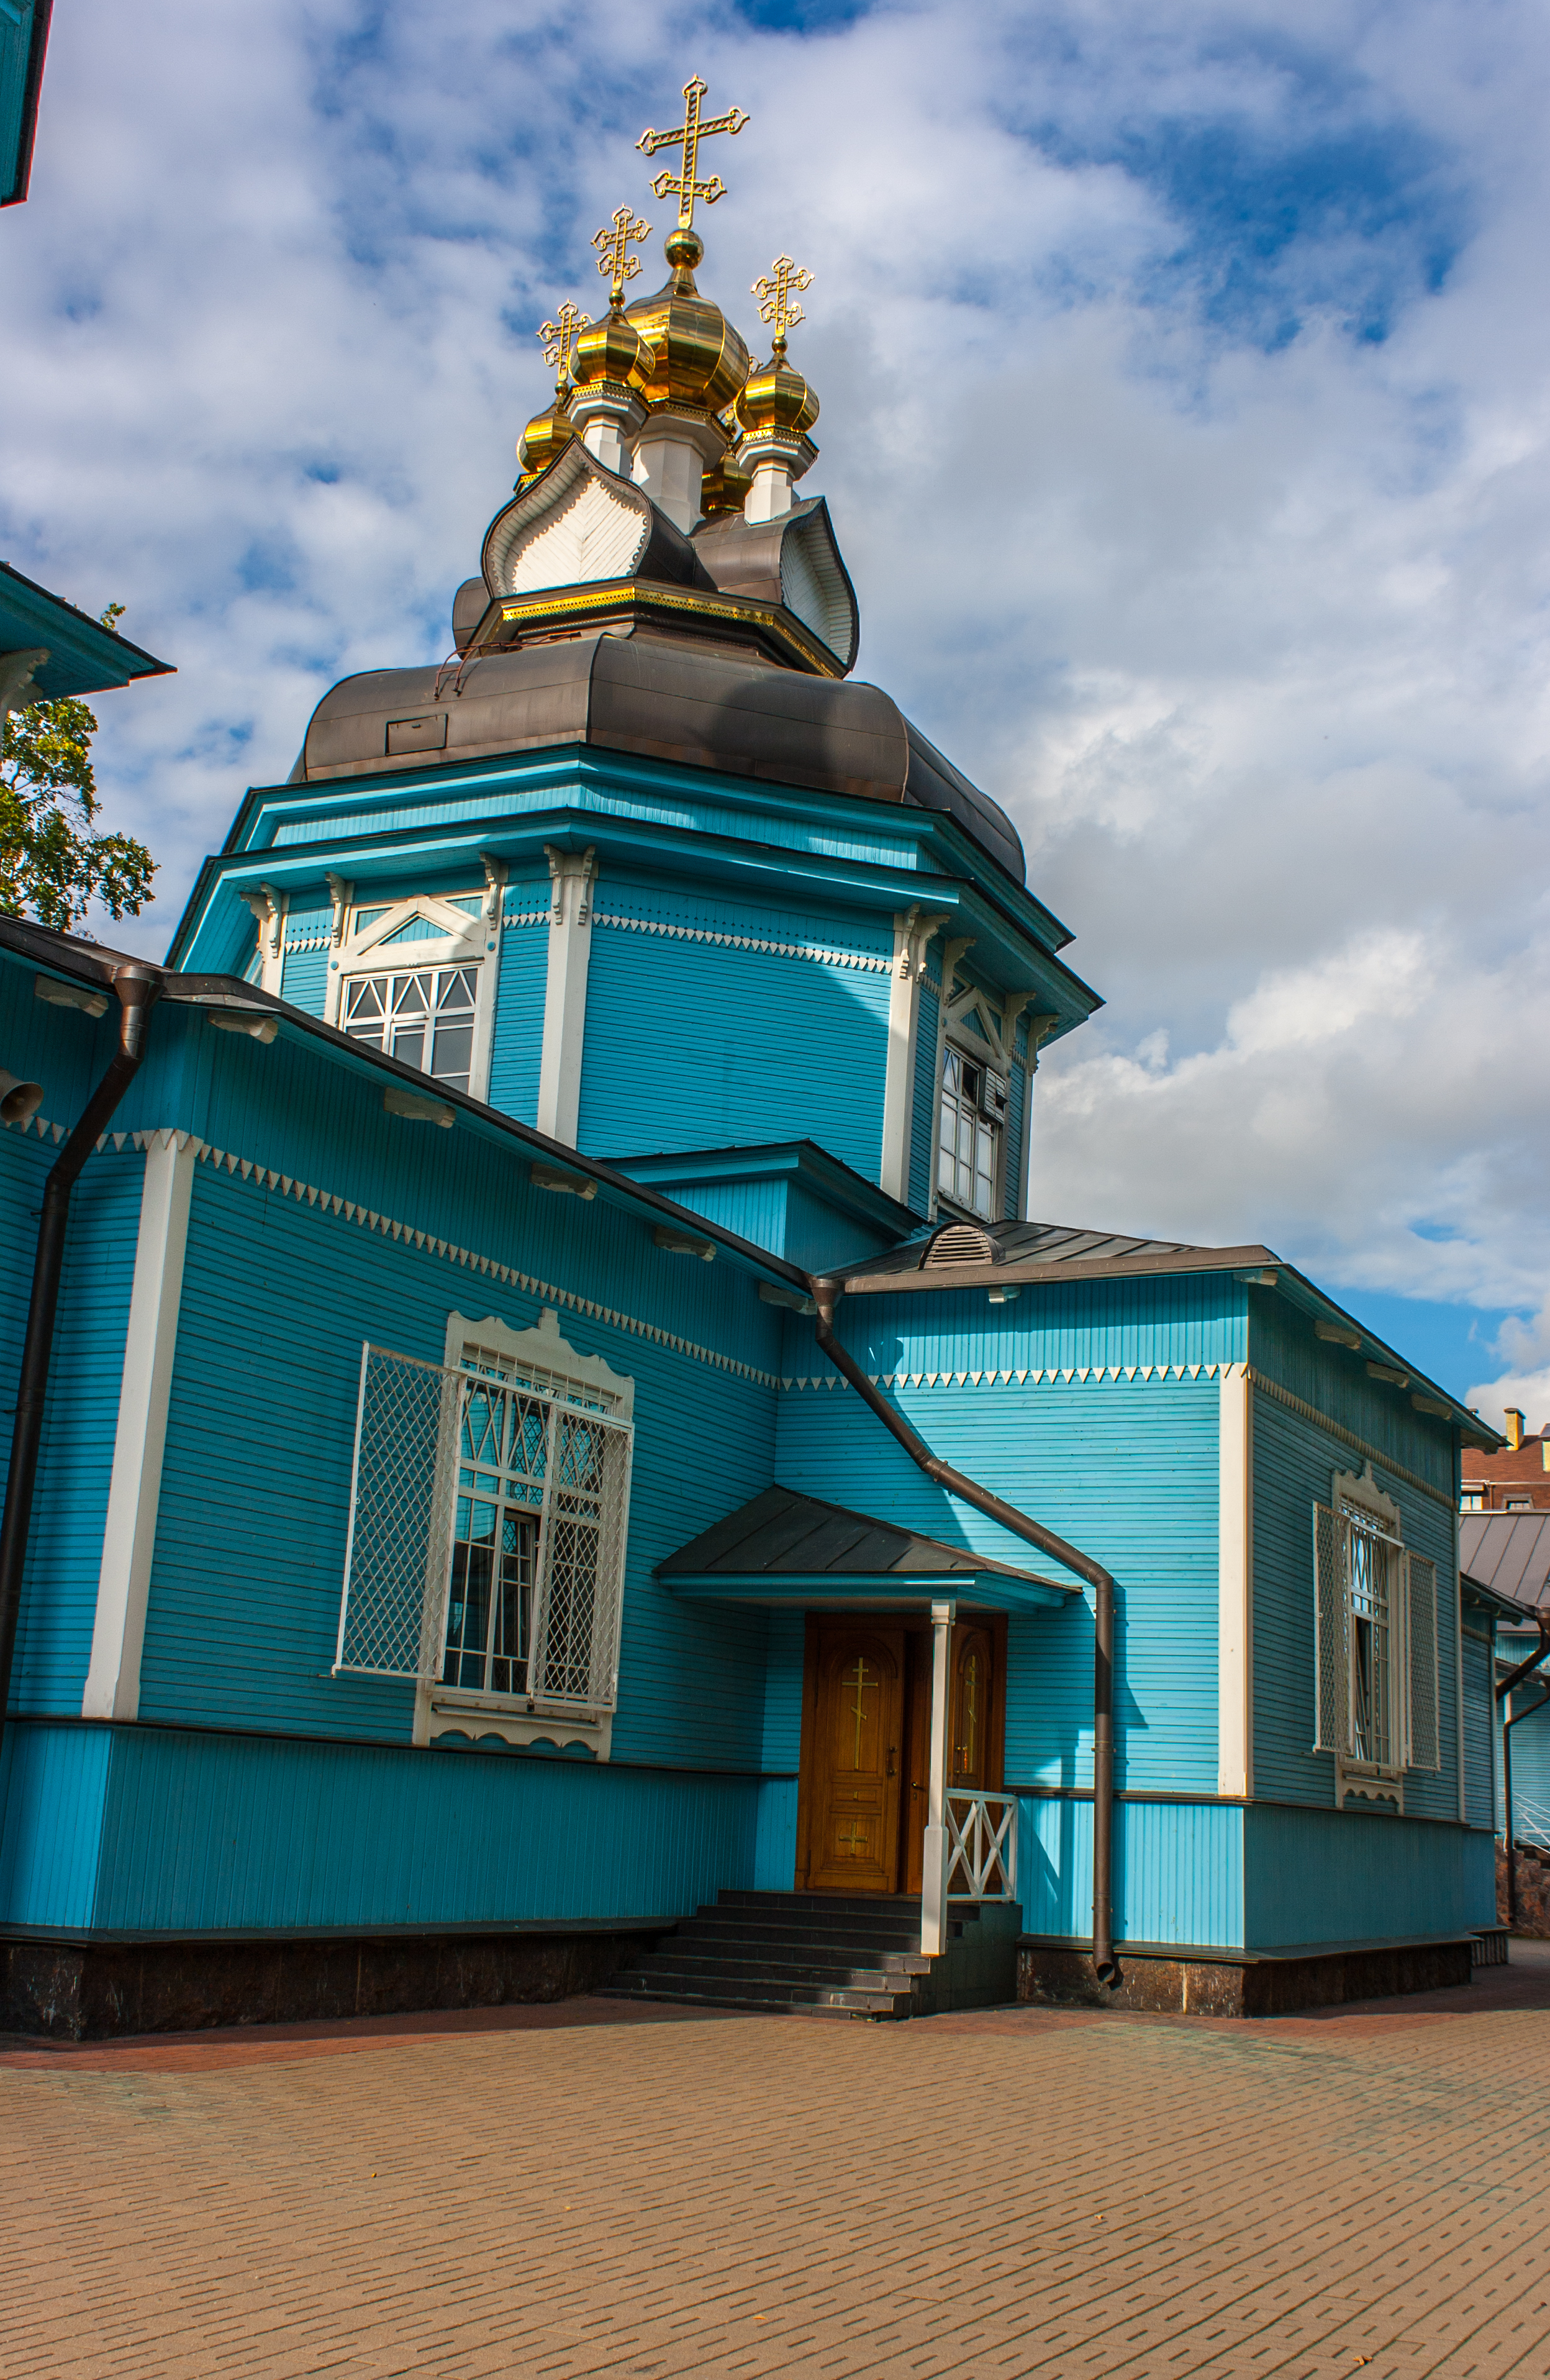
image, blue, architecture, building, turquoise, town, sky, house, dome, church, facade, place of worship, tree, chapel, roof, city, tourism, plant, vacation, tourist attraction, convent, steeple